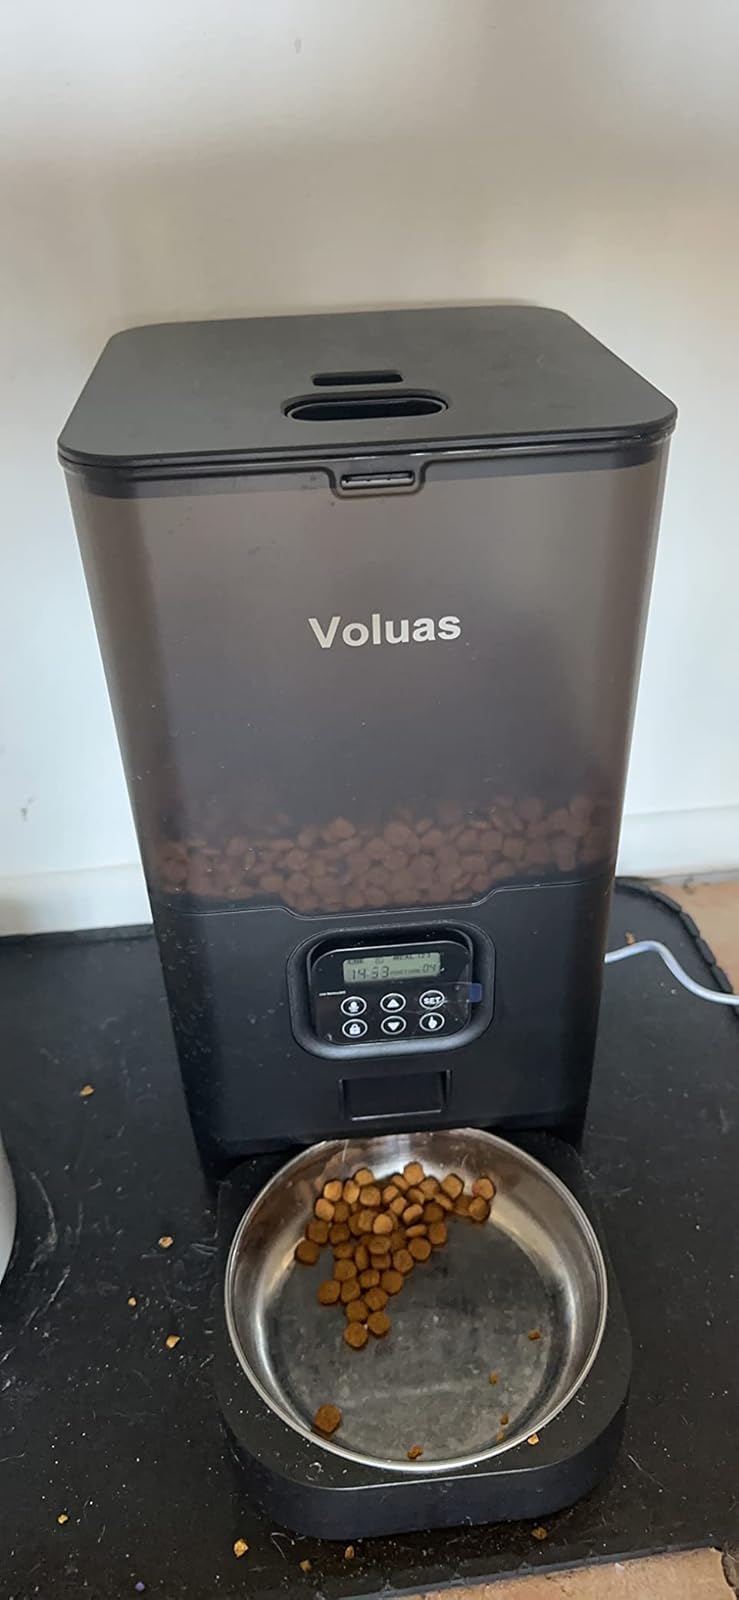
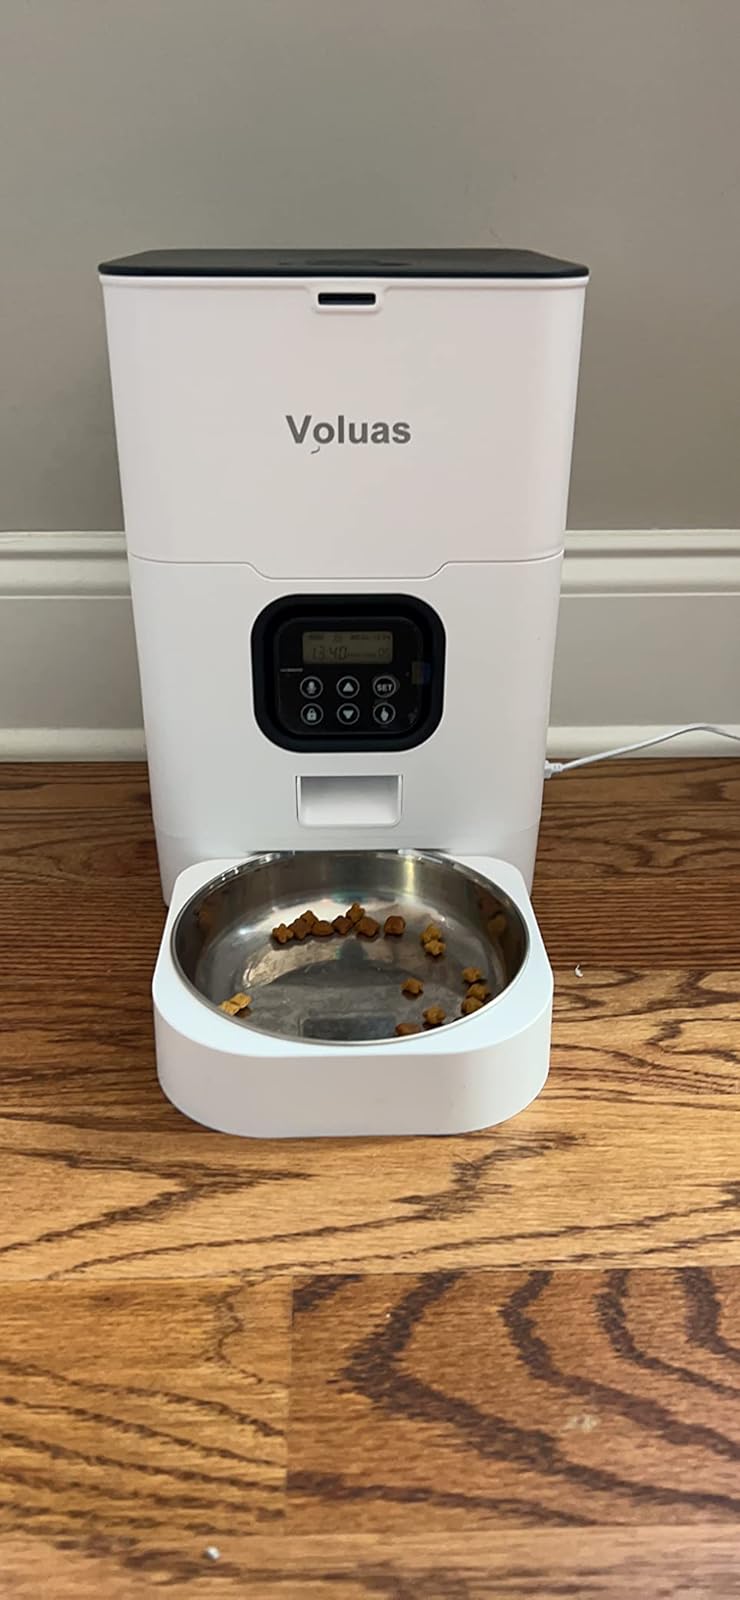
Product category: items_feeder
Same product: no